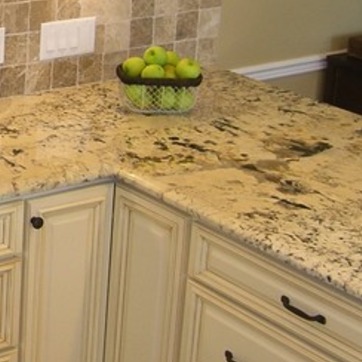
Material: polishedstone